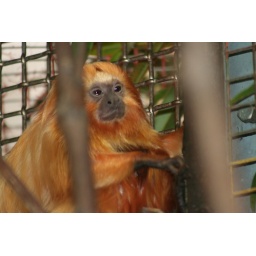
A golden lion tamarin &lt;i&gt;(Leontopithecus rosalia)&lt;/i&gt; at the Smithsonian National Zoological Park in Washington, DC.